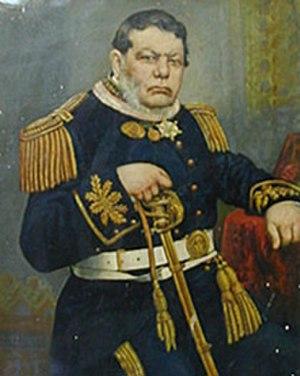
David José Martins Canabarro est un militaire brésilien.